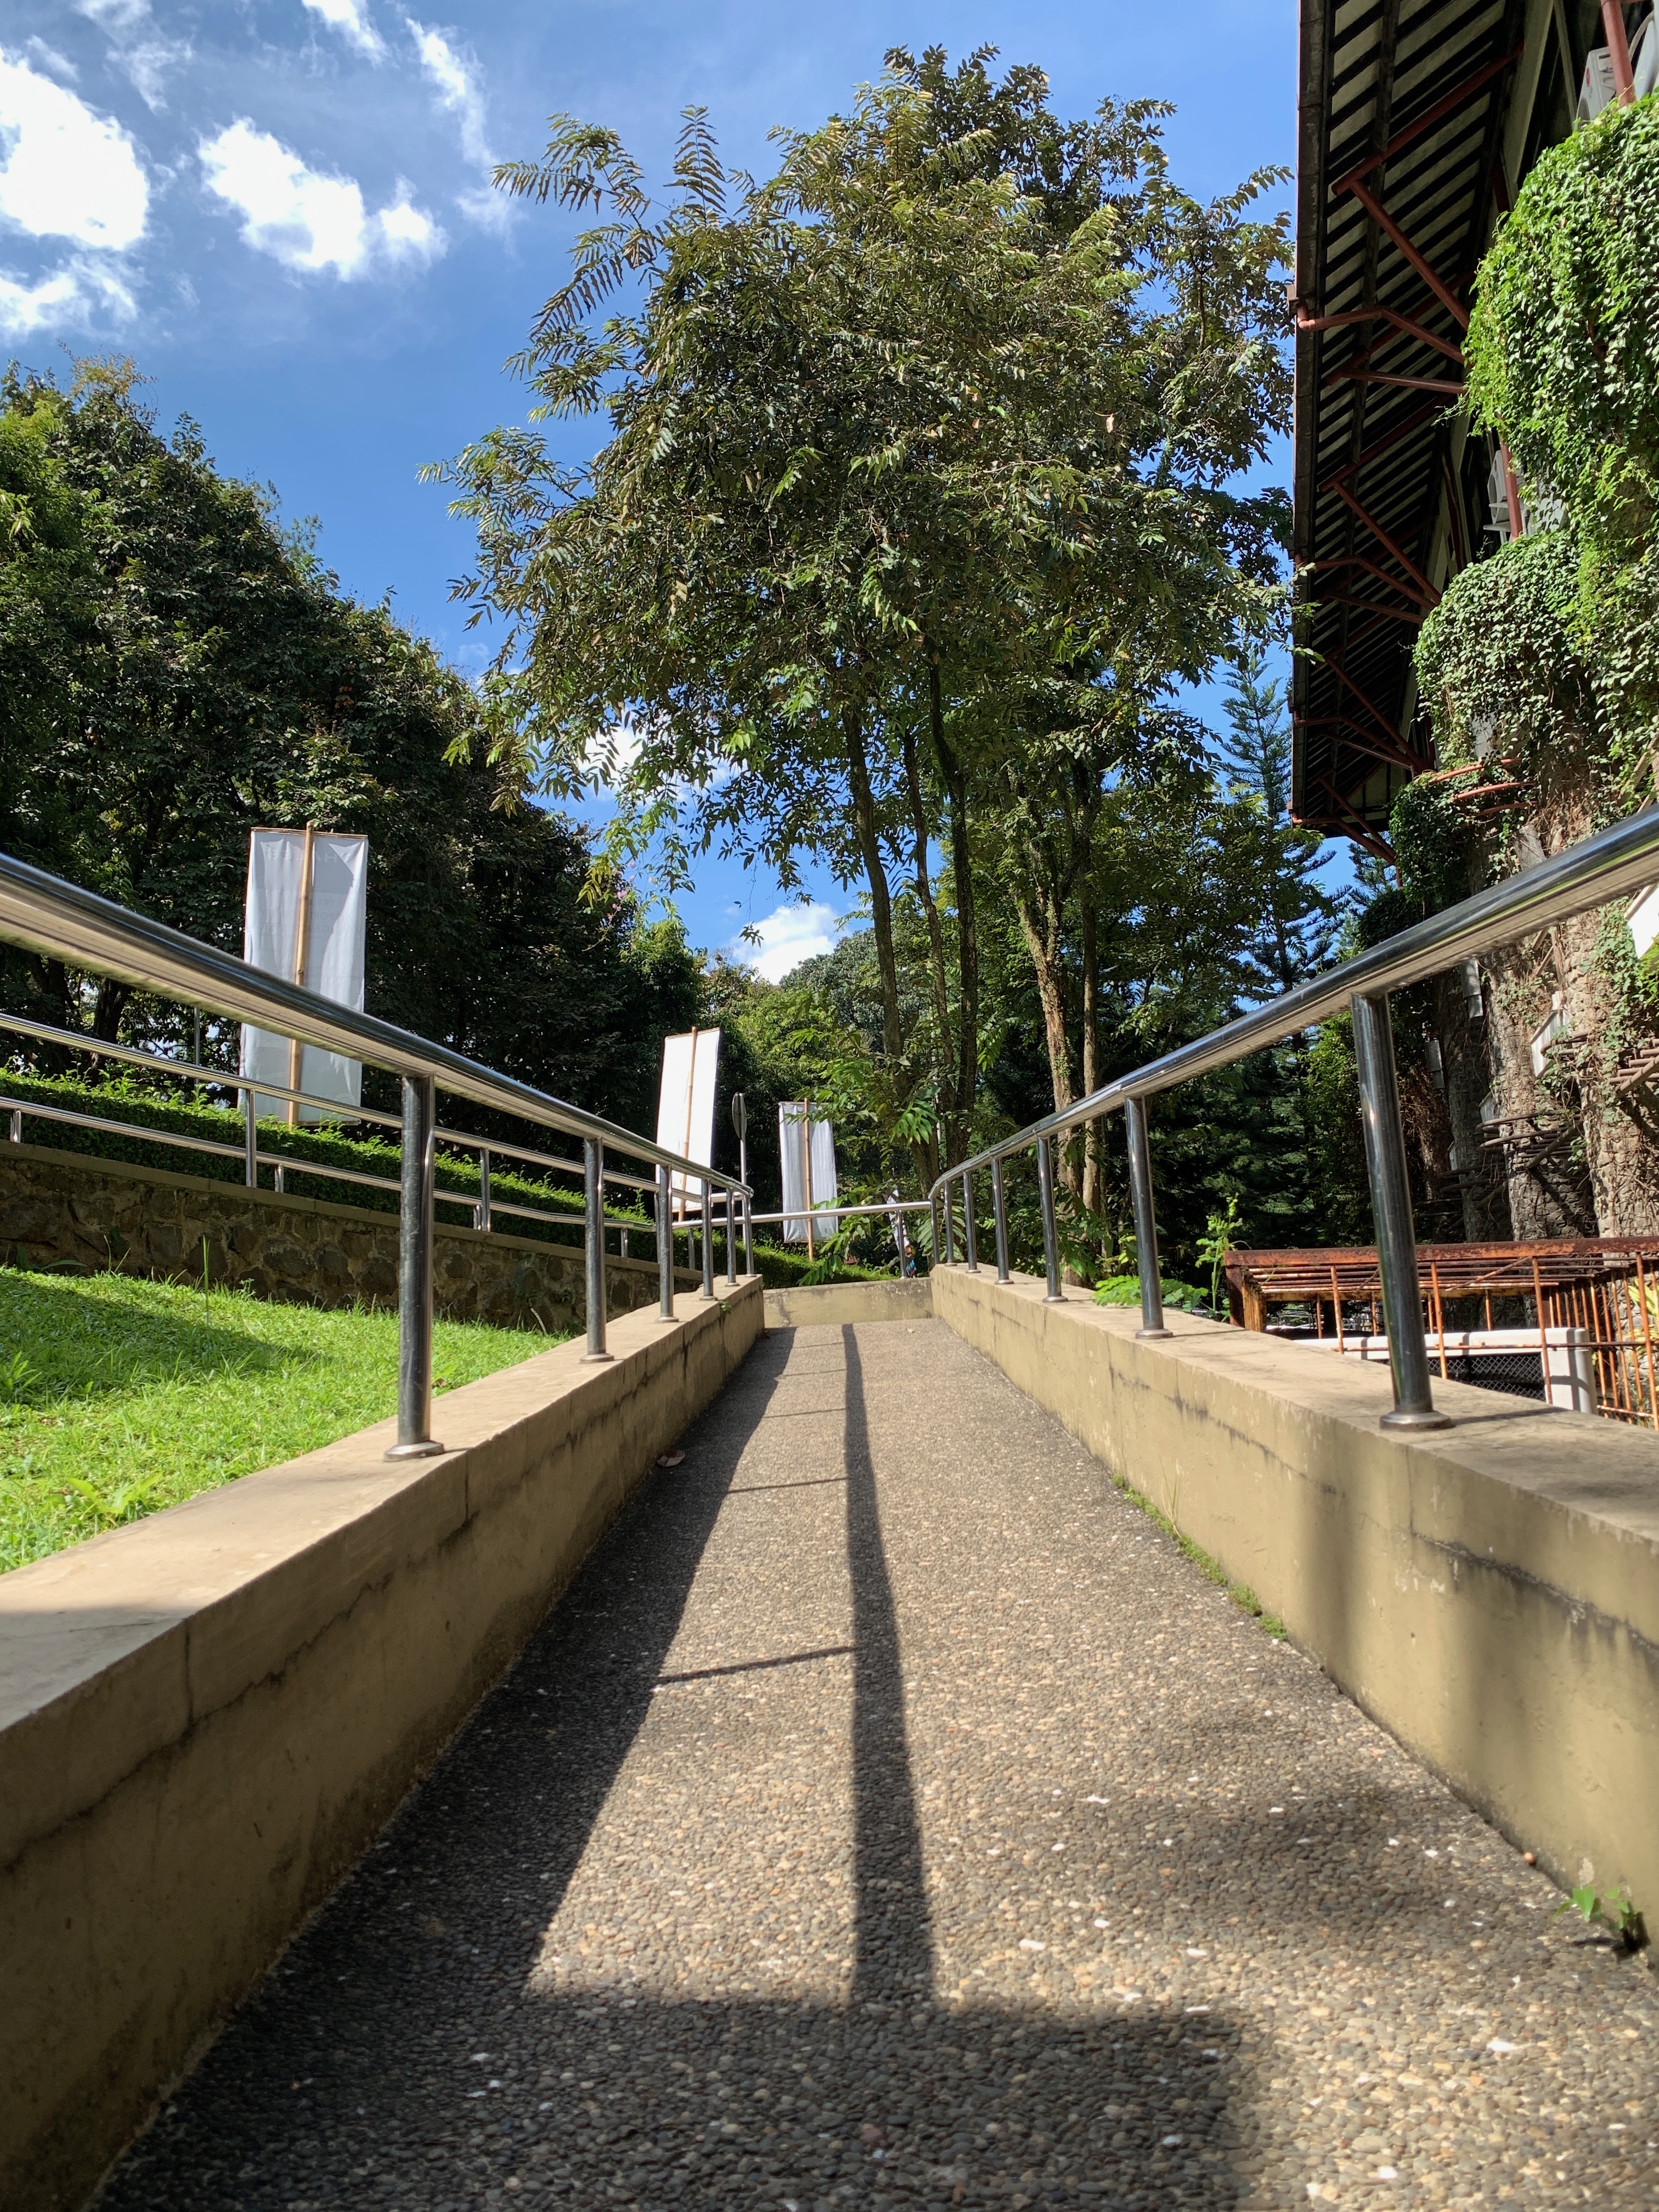
indonesia, natural, guard rail, tree, architecture, sky, walkway, road, thoroughfare, line, spring, infrastructure, handrail, bridge, road surface, real estate, plant, sidewalk, pedestrian, nonbuilding structure, trail, city, building, street, house, river, asphalt